MOL (company)

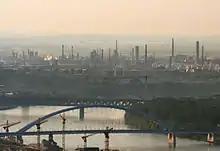
MOL subsidiary Slovnaft oil refinery in Bratislava

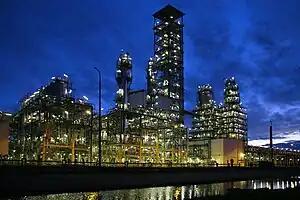
New polypropylene plant of Slovnaft in Bratislava

On 1 October 1991, MOL was established as a legal successor, merging nine former members of the National Oil and Gas Trust, which had been established in 1957. By 1995, the actual integration of companies was completed, and the previously separated entities started to operate within one joint organization. MOL decided on a privatization strategy, in order to respond to international market, political and legal challenges, which the company was facing following the turmoil of the end of the Soviet Union.